R. Lee Ermey

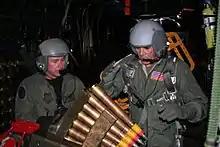
Ermey loading ammunition for the Bofors 40 mm gun aboard a Lockheed AC-130H "Spectre" Gunship in 2006

Ermey regularly took the opportunity to speak with new recruits, visiting the Marine Corps Recruit Depot San Diego in San Diego, California, and the Marine Corps Recruit Depot Parris Island. An episode of the History Channel "Mail Call" was filmed at MCRD San Diego. He also acted as a spokesperson for Toys for Tots.